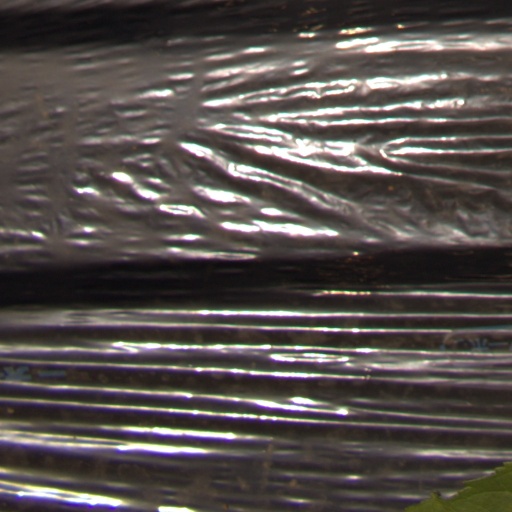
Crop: Jerusalem artichoke